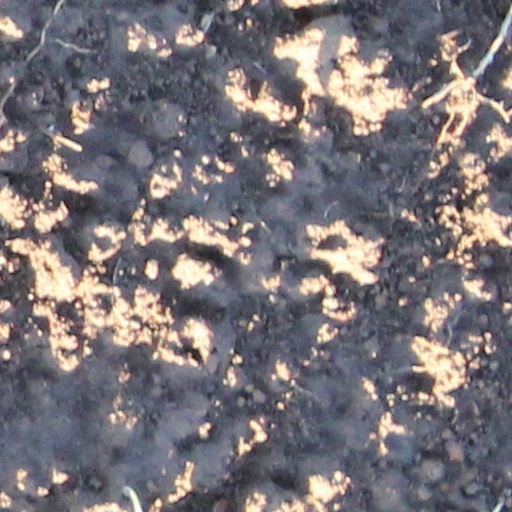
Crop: wheat